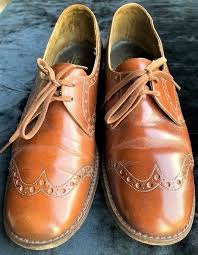
Label: Brogue